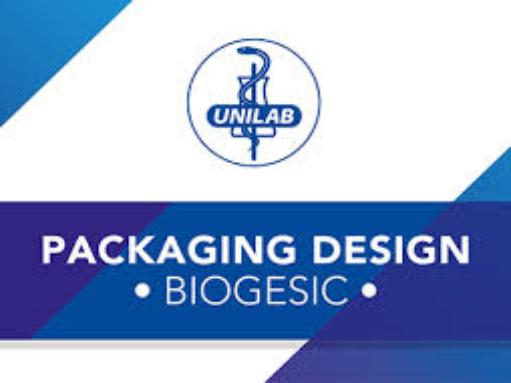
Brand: biogesic
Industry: Medical